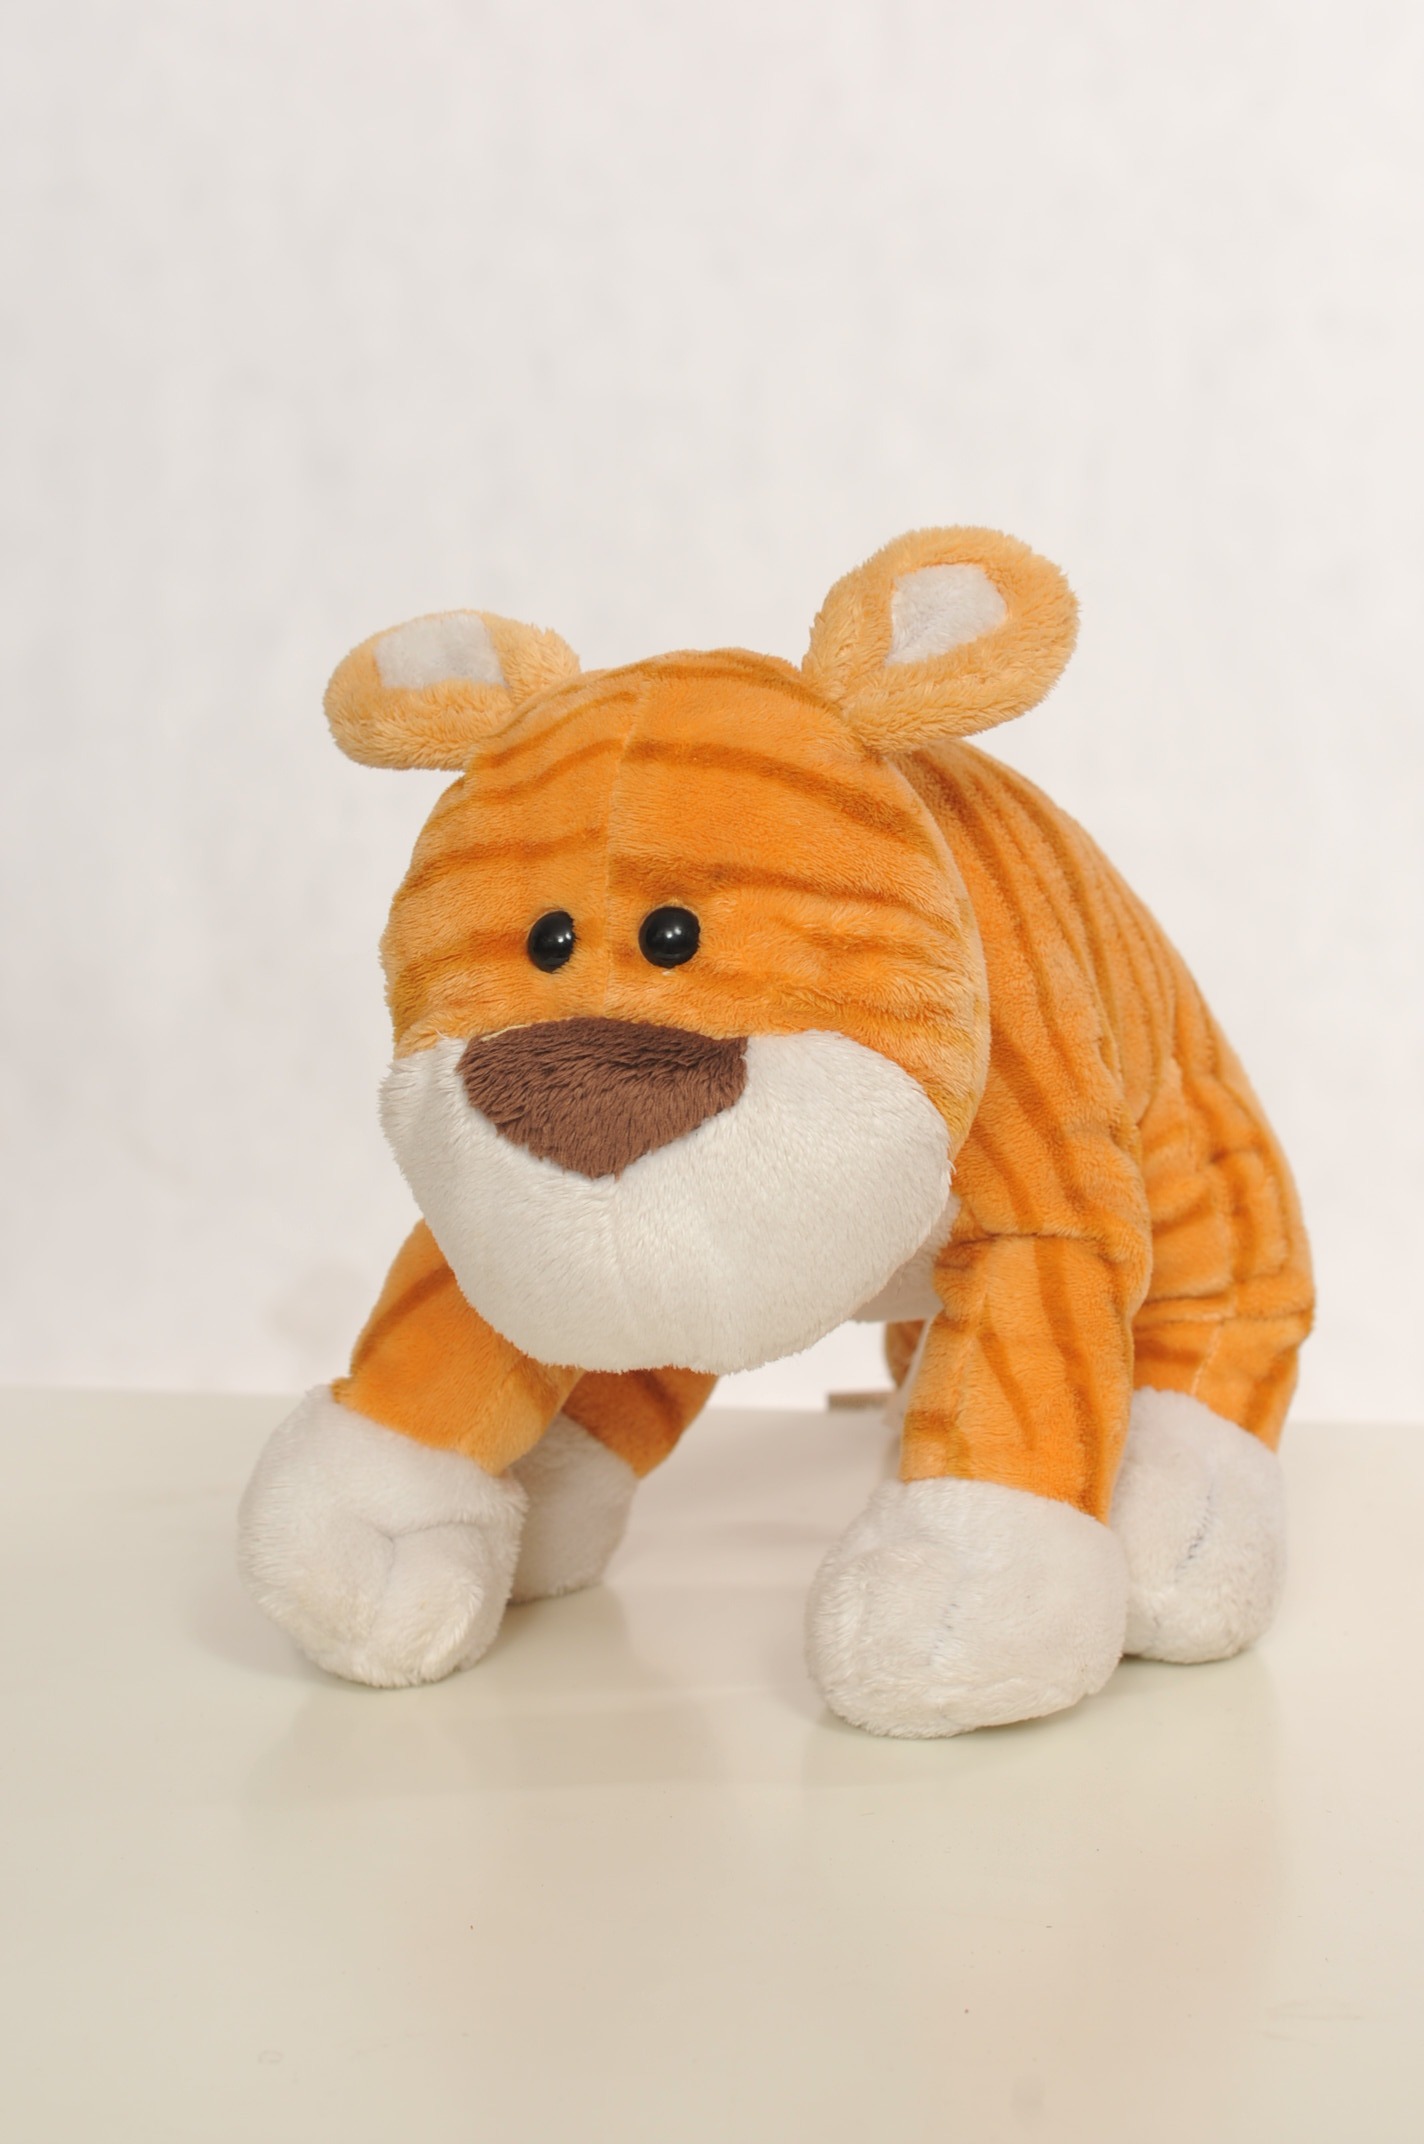
toy, material, teddy bear, textile, animals, plush, the mascot, stuffed toy